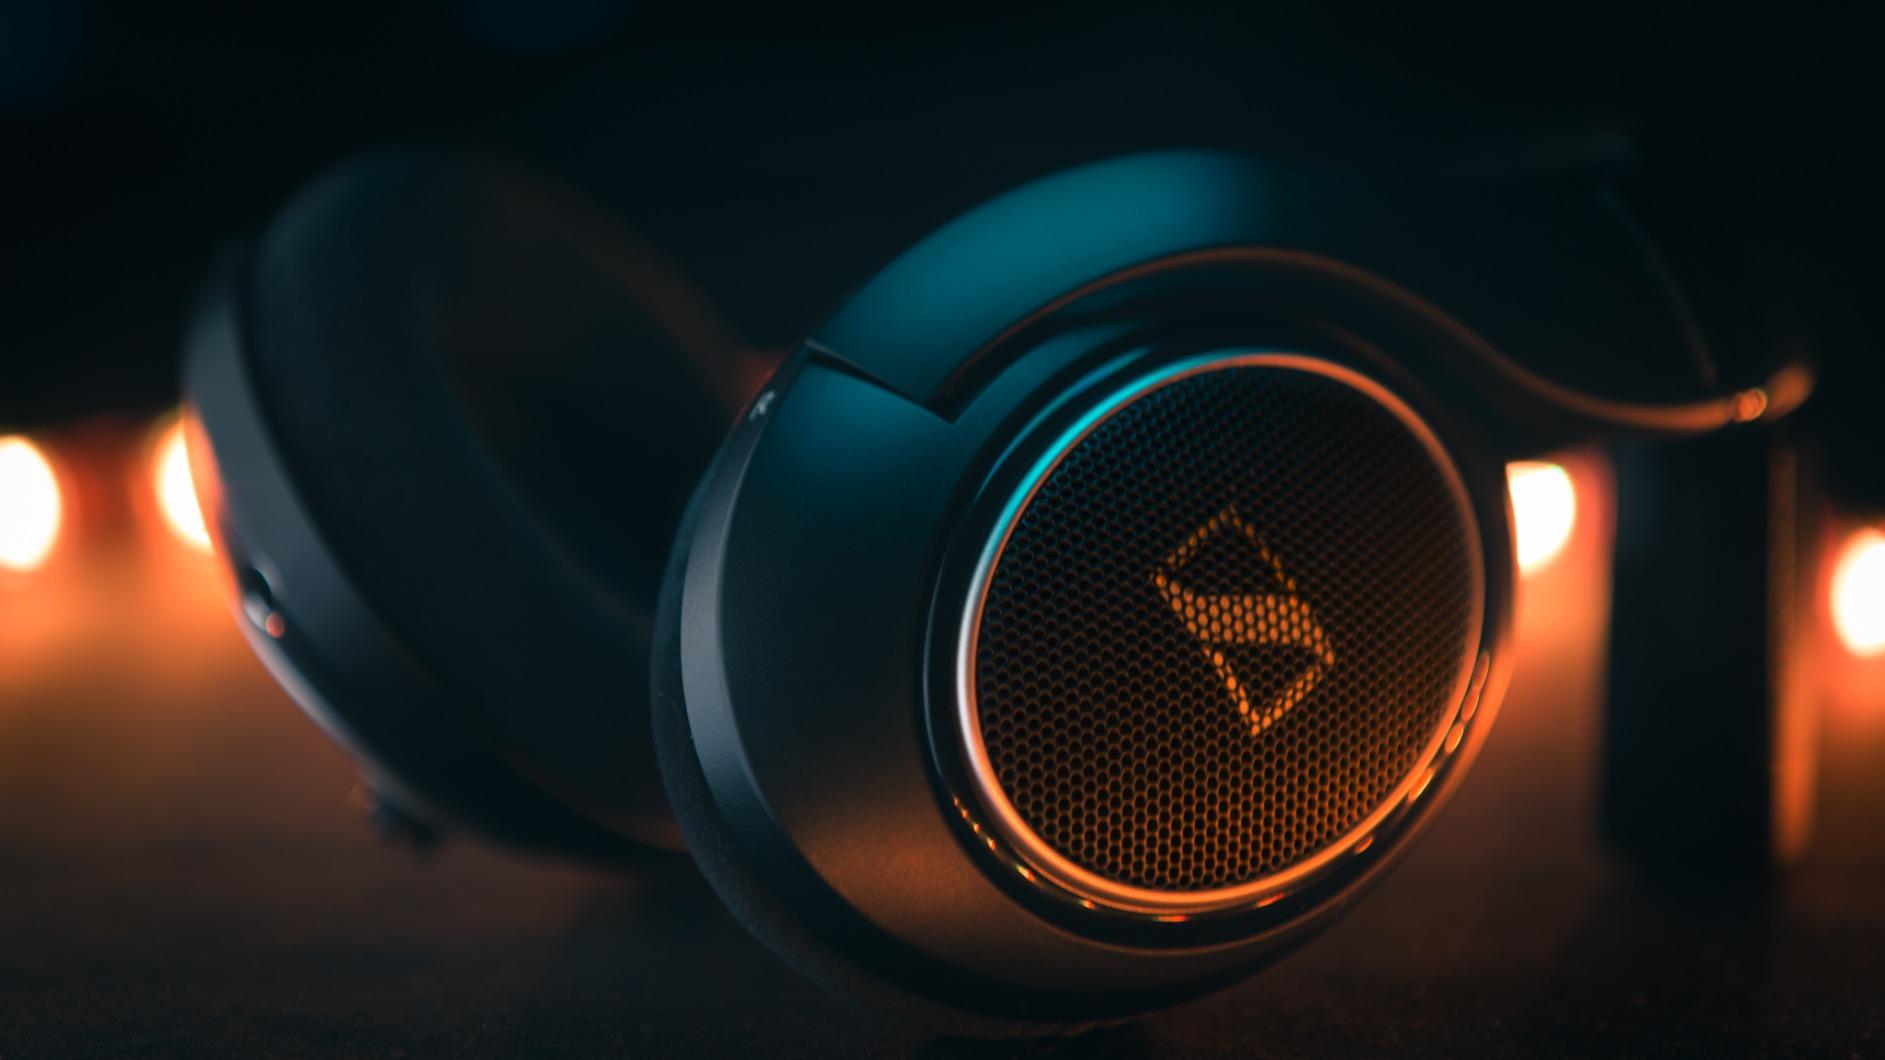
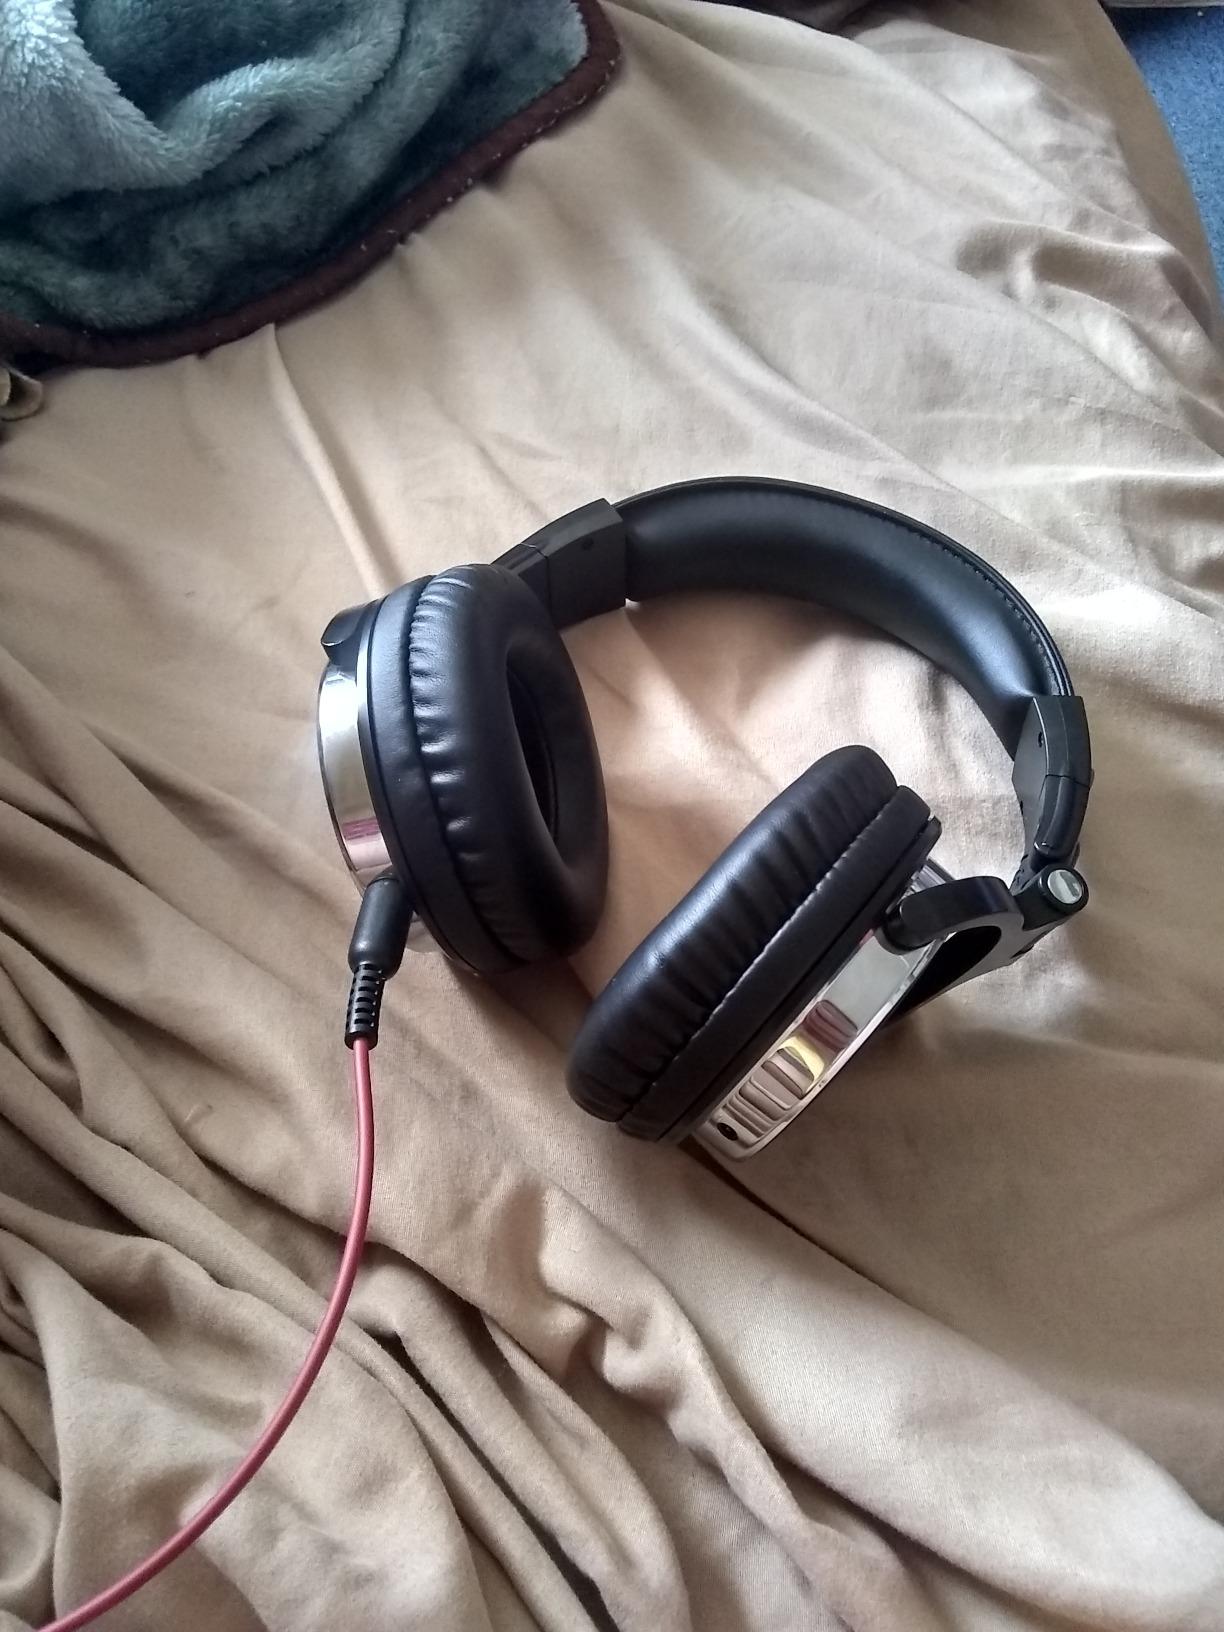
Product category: headphones
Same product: no